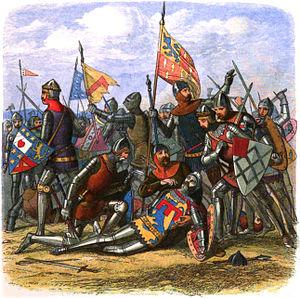
Henry IV (première partie) est une pièce historique de William Shakespeare qui a vraisemblablement été écrite en 1596 ou au début de 1597. René Weis avance même qu'elle a été écrite entre mai 1596 et le 8 août 1596, date à laquelle William Brooke, 10ᵉ baron Cobham prend ses fonctions de Lord Chambellan, chargé entre autres de relire les pièces de théâtre et d'en autoriser la représentation. Celui-ci est le descendant direct de John Oldcastle, martyr protestant, amplement caricaturé dans la pièce, qui n'aurait pu de ce fait obtenir l'autorisation de représentation. D'ailleurs la famille Cobham outragée obtient un peu plus tard que Shakespeare modifie le nom du personnage d'Oldcastle en John Falstaff. Shakespeare reconnaît son erreur et s'en excuse dans l'épilogue de Henry IV, dite et jouée par William Kempe.
Sir John Falstaff est un personnage comique de fiction, créé par William Shakespeare et apparaissant dans les deux pièces Henry IV, ainsi que dans Les Joyeuses Commères de Windsor. Annoncé à tort dans l'épilogue de Henry IV 2 comme revenant dans la pièce suivante, Henry V, il ne fait pas partie de la liste des personnages de cette pièce, et on apprend au deuxième acte qu'il vient de mourir, Shakespeare ayant renoncé à le faire apparaître une quatrième fois.
Archibald Douglas, 4ᵉ comte de Douglas, fut un noble écossais, duc de Touraine et pair de France.